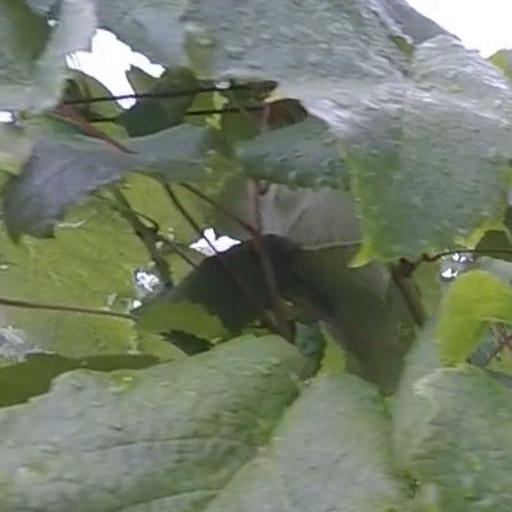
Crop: grape